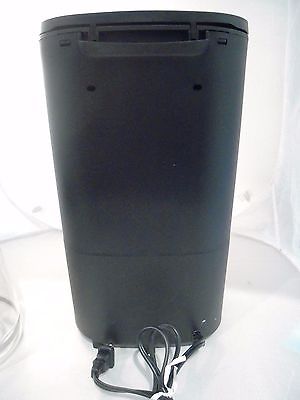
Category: coffee maker